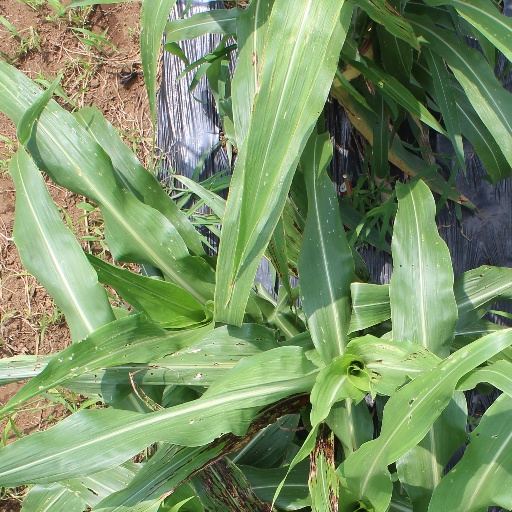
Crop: sorghum